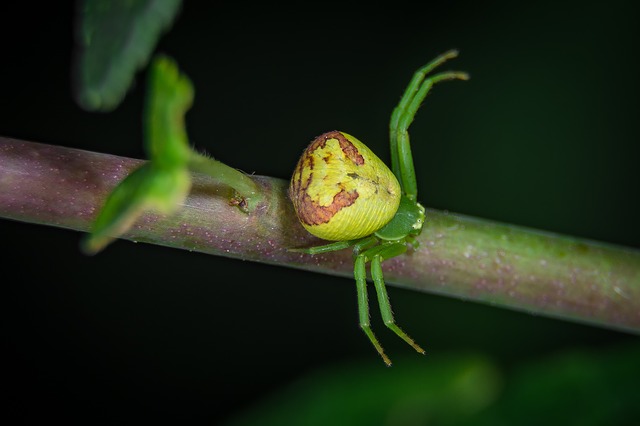
Label: spider